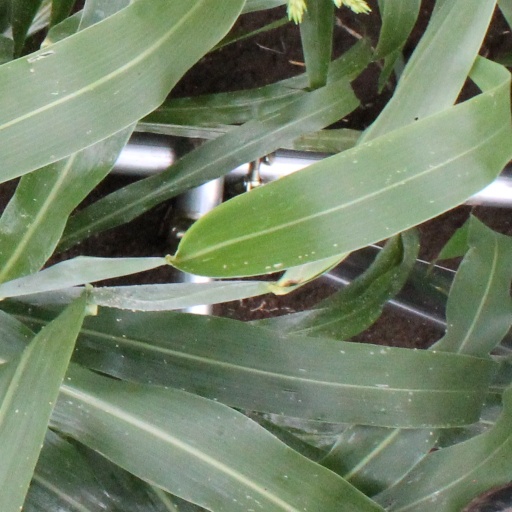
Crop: sorghum